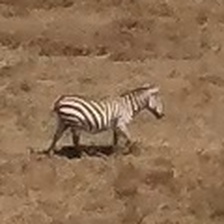
Pose orientation: right